Solitary Islands Marine Park

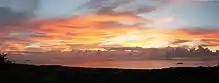
Sunrise over Solitary Islands Marine Park, NSW, Australia. Left to Right: South West Solitary Island, South Solitary Island, Split Solitary Island

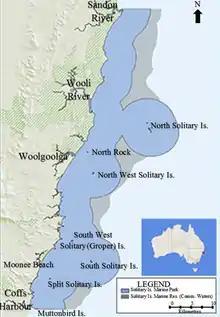
Solitary Island Marine Park, NSW, Australia. <a href="http%3A//www.environment.gov.au/system/files/resources/8f451416-4b49-4eac-8287-4153281f2ae5/files/solitary-user-guide-map.pdf">(For more detailed map, click here).

Solitary Islands Marine Park (SIMP) is a marine park in New South Wales State waters, Australia. It adjoins the Solitary Islands Marine Reserve (Commonwealth Waters) and was declared under the "Marine Parks Act 1997 (NSW)" in January 1998. Prior to this it was declared a marine reserve in 1991. The Park was one of the first declared in NSW and stretches along the northern NSW coast, from Muttonbird Island, Coffs Harbour, to Plover Island near Sandon River, 75 kilometres to the north. It includes coastal estuaries and lakes and extends from the mean high water mark, to three nautical miles out to sea, covering an area of around 72,000 hectares. There are five main islands in the Park, North Solitary Island, North West Solitary Island, South West Solitary Island (Groper Island), South Solitary Island and Split Solitary Island, as well as other significant outcrops such as Muttonbird Island and submerged reefs.